Elliott Sadler

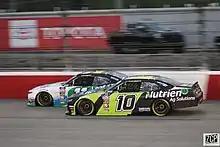
2019 Kaulig car at Richmond

Sadler started out his season with a few Top 10s. Sadler ultimately broke through at the Sparks Energy 300 at Talladega. On the final lap, it looked like Sadler was set to being the runner-up. Sadler battled Joey Logano on the final lap. When Logano blocked, he spun out from contact from Elliott. Elliott dipped below the yellow line to avoid a spinning Joey. Brennan Poole passed Sadler for the lead just as a caution came out. After a 5-minute delay, with both drivers, Poole and Sadler, waiting on the front-stretch for NASCAR's word, NASCAR ultimately determined that Sadler had been ahead at the moment of caution, dropping Poole to 3rd, and elevating Sadler to the win. The finish was a 1–2 finish for JR Motorsports with Sadler winning and teammate Justin Allgaier finishing second.